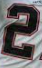
Number: 2